Philadelphia Boulevard

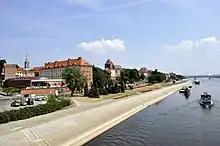
Boulevard as seen from Józef Piłsudski Road Bridge

The Philadelphia Boulevard in Toruń is a wharf located on the right bank of the Vistula River in Toruń, Poland.